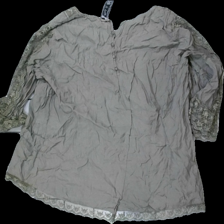
View: back
Type: Blouse
Category: Ladies
Brand: Kappahl
Brand text on label: xlnt
Colors: Grey
Material: 54% cotton 46% viscose
Pattern: Lace
Cut: Regular
Size: XL
Season: All
Stains: Major
Damage: fläckar
Damage location: top center
Damage 2: fläckar arm
Damage 2 location: top left
Damage 3 location: middle center
Price range: <50
Recommended usage: Export
Description: grå långärmad tröja med spetsdetaljer, flera fläckar, en knapp saknas
Comment: knapp saknas